Mule deer

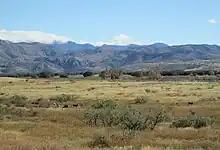
Small herd of mule deer in the Sulphur Springs Valley of southern Arizona

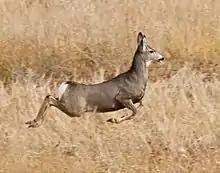
Stotting mule deer

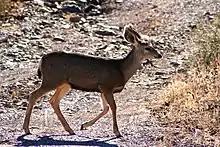
Female desert/burro mule deer ("O. h. eremicus") in Truth or Consequences, New Mexico

The most noticeable differences between white-tailed and mule deer are ear size, tail color, and antler configuration. In many cases, body size is also a key difference. The mule deer's tail is black-tipped, whereas the white-tailed deer's is not. Mule deer antlers are bifurcated; they "fork" as they grow, rather than branching from a single main beam, as is the case with white-tails.